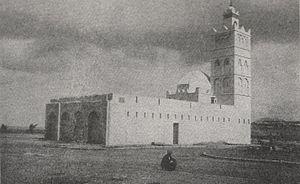
Oran - Mosquée du bey Mohamed el Kebir, dite ""Vieille Mosquée"" sur le plateau de Karguentah, en 1920 - La mosquée n'est pas encore entourée d'immeubles. Au fond, à droite, la ""Montagne des Lions""."
Cet article présente une liste des sites et monuments classés de la wilaya d'Oran.
Cet article recense les monuments historiques des départements d'Algérie, anciennes divisions administratives de l'Algérie française, de 1848 à 1962.
La mosquée du Bey Mohamed el-Kebir est une mosquée de la ville d'Oran nommée en l'honneur du bey qui la construisit en 1792 à l'extérieur, et à l'est de la ville. Située sur le boulevard de Tripoli, elle est entourée de hauts immeubles édifiés alentour depuis les années 1930, qui la défigurent.